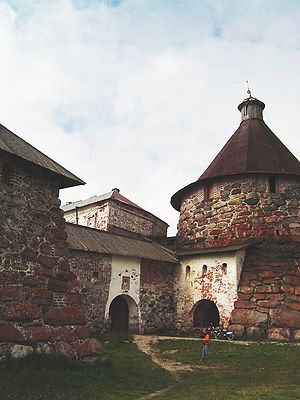
Solovetskij-øerne / Historie
Et af tårnene i Solovetskij-klosteret.
Solovetskij-øerne eller Solovetskij-arkipelaget, forkortes ofte Solovetskij, ligger i den nordlige del af Onegabugten i Hvidehavet. Øerne administreres fra Arkhangelsk oblast i Rusland som Solovetskijdistriktet. Øerne omfatter cirka 347 km² og har en befolkning på 968 indbyggere ifølge folketællingen 2002, en formindskelse siden 1989, da øerne havde en befolkning på 1.317 indbyggere. Øerne er mest kendte for at have fungeret som fangelejr i det sovjetiske gulag-system.